Ngāi Tahu

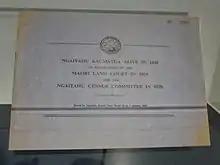
"The Blue Book": recording Ngāi Tahu alive in 1848

With the discovery of Nōti Raureka (Browning Pass) by its namesake Raureka, of the West Coast Ngāti Wairangi, Ngāi Tūhaitara quickly developed an interest in Te Tai Poutini for the pounamu that can be found there. It is said to have been Tūrakautahi's decision to learn the genealogies and traditions of Ngāti Wairangi and Ngāti Tūmatakōkiri, the former of which already shared a common ancestry with Ngāi Tahu through the ancestors Tura and Paikea, and the latter being of the like Ngāti Māmoe, Ngāi Tara, and Rangitāne. A similar approach was also taken to learn Waitaha's genealogies and stories. Myths that Ngāi Tahu brought to the South Island themselves include those of the Takitimu Mountains (being the ) and the .